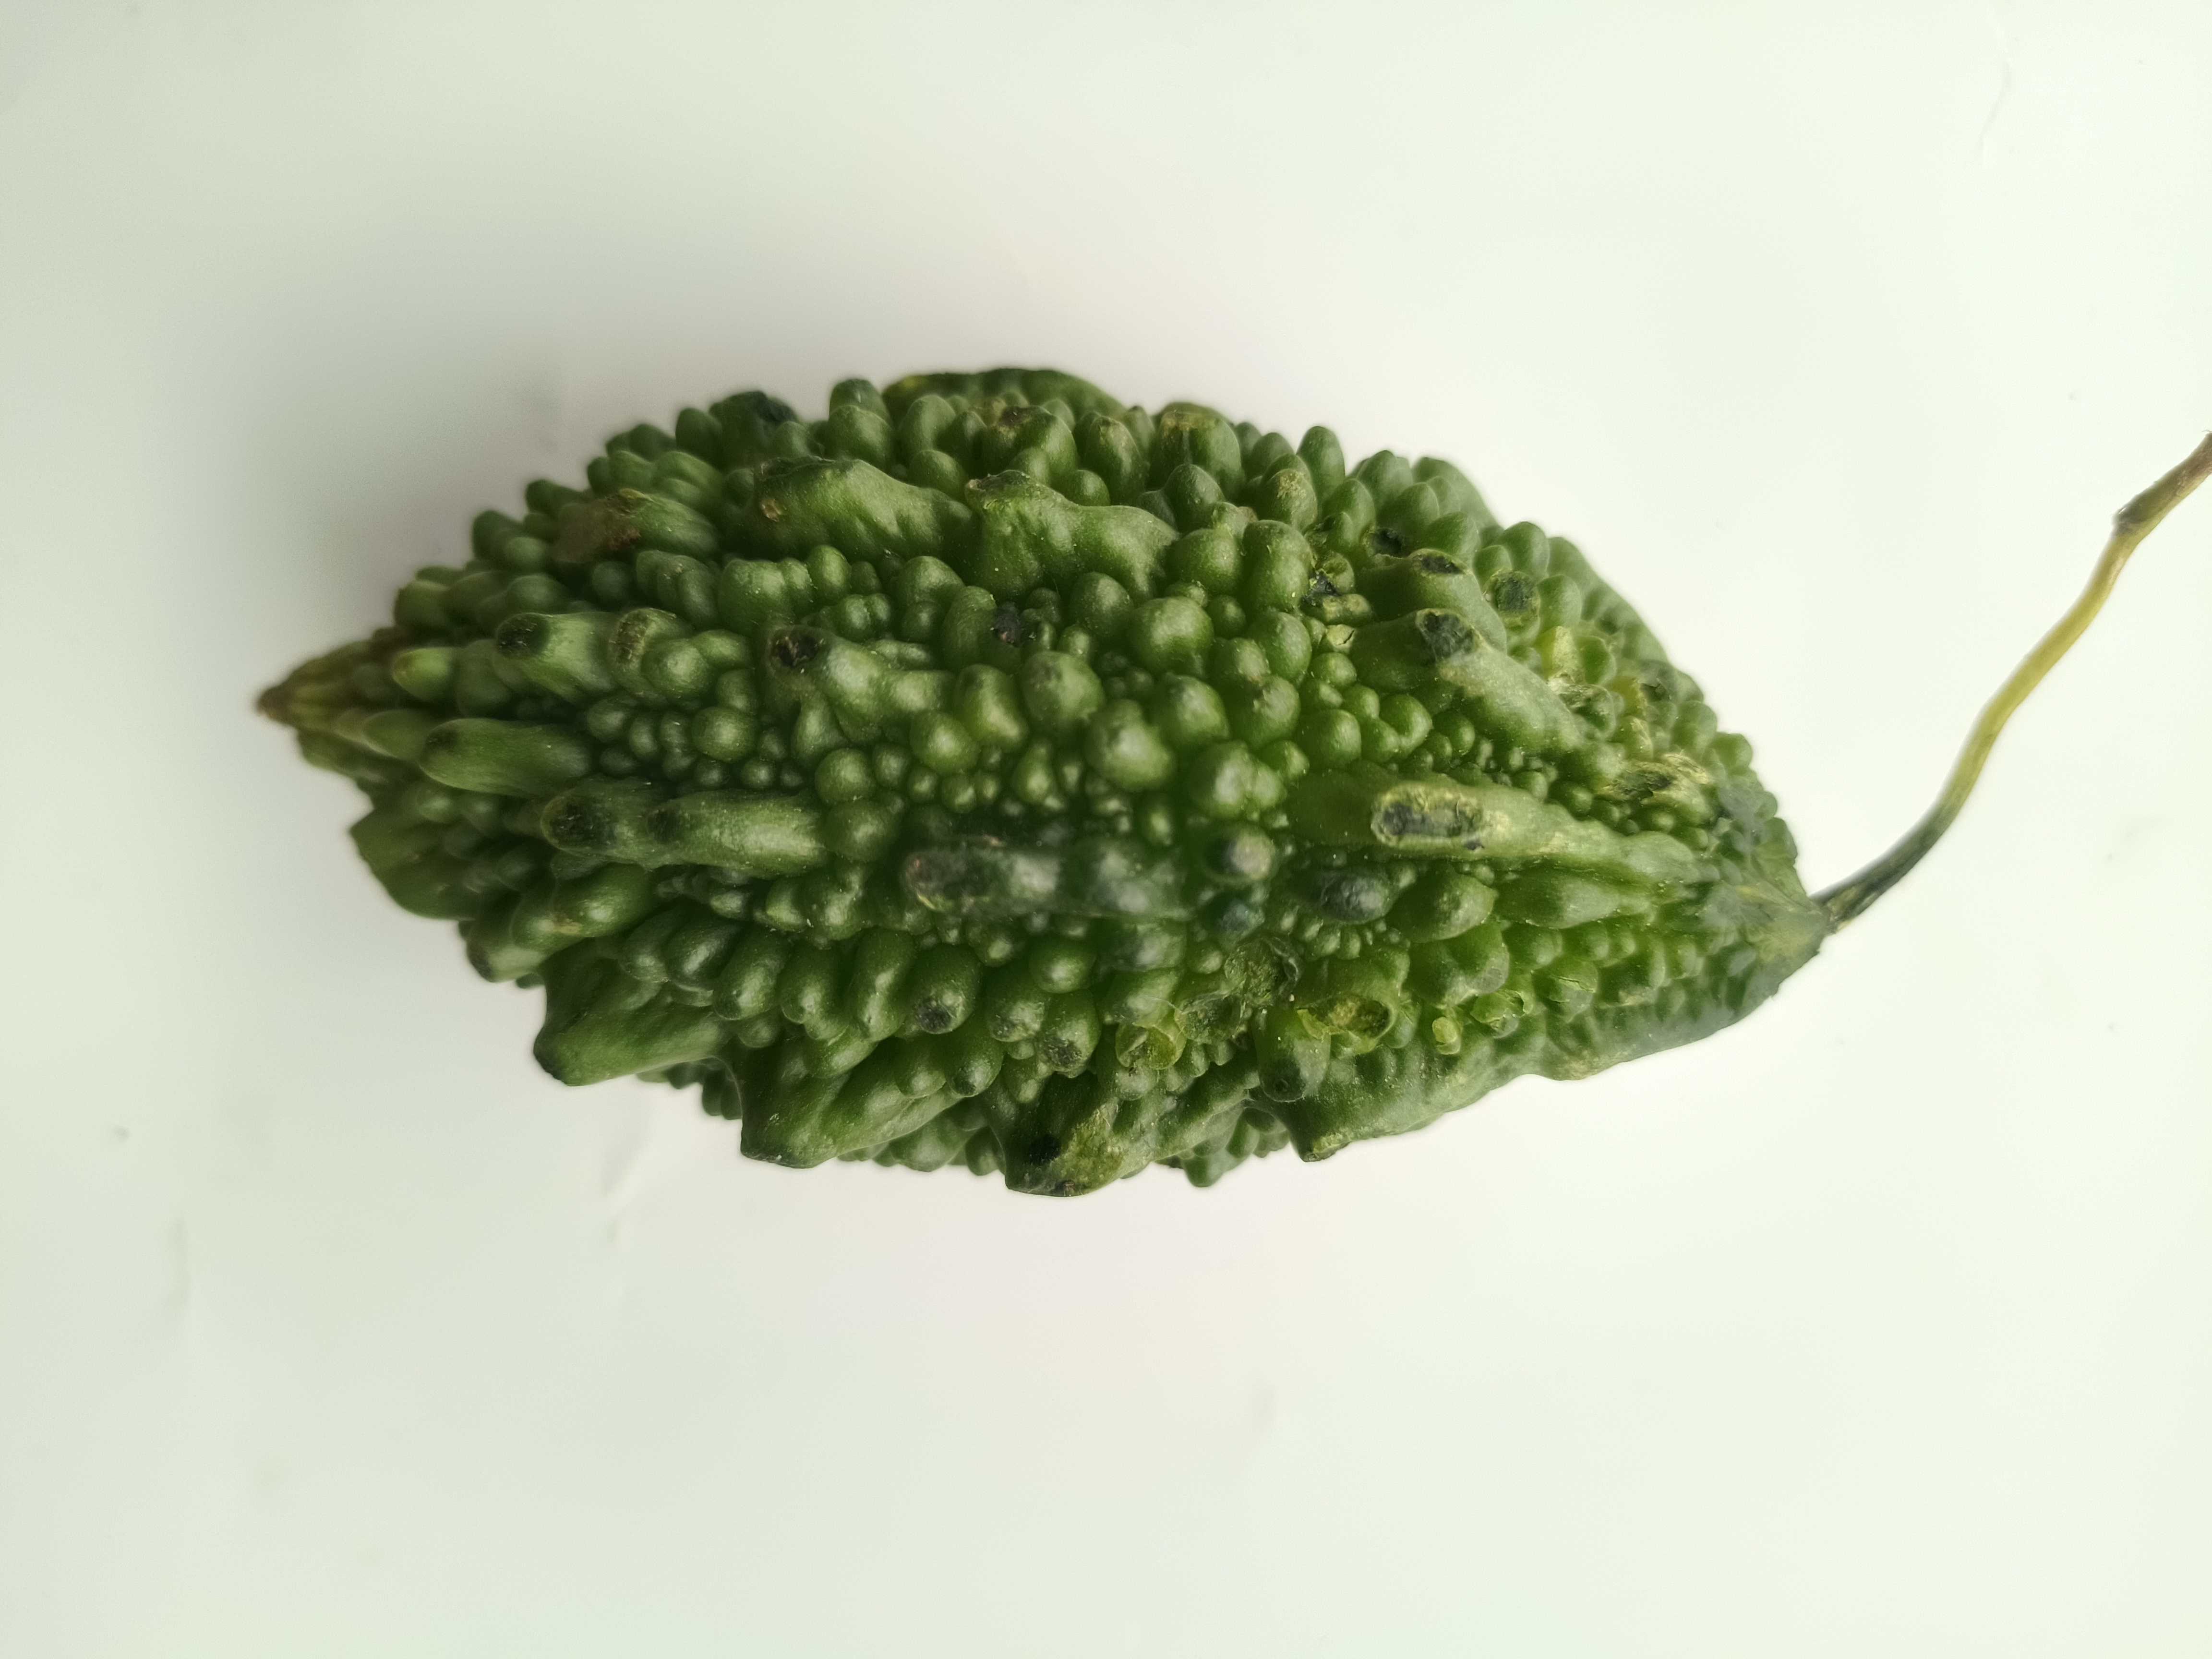
Label: Momordica charantia